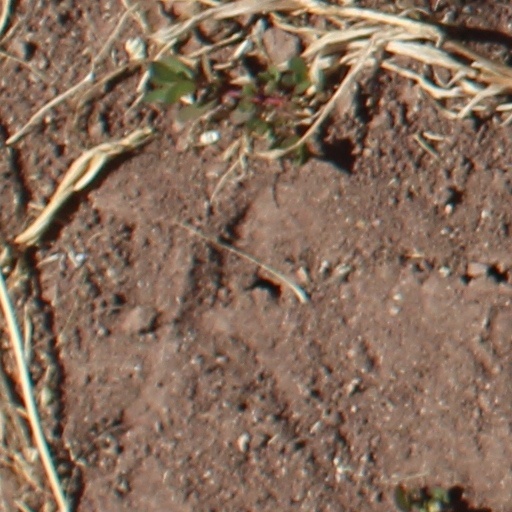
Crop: wheat